Mohamed Zurga

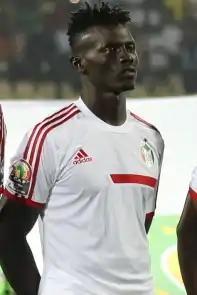
Zurga with Sudan in 2022

Mohamed Abdallah Hossein (born 18 September 1998), known as Mohamed Zurga, is a Sudanese professional footballer who plays as a midfielder for the Sudanese club Al-Merrikh and the Sudan national team.